Kriti Sanon

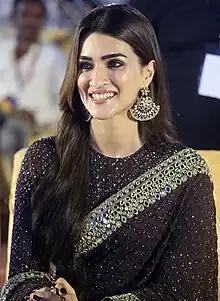
Sanon promoting "Adipurush" in 2023

Kriti Sanon (born 27 July 1990) is an Indian actress who primarily works in Hindi films. She is a recipient of a National Film Award and two Filmfare Awards, and was featured in "Forbes India" Celebrity 100 list of 2019.